Undercovers (TV series)

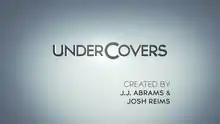

Undercovers is an American action spy television series created by J. J. Abrams and Josh Reims that aired on NBC from September 22 to December 29, 2010. They were executive producers of the pilot along with Abrams' frequent collaborator Bryan Burk.